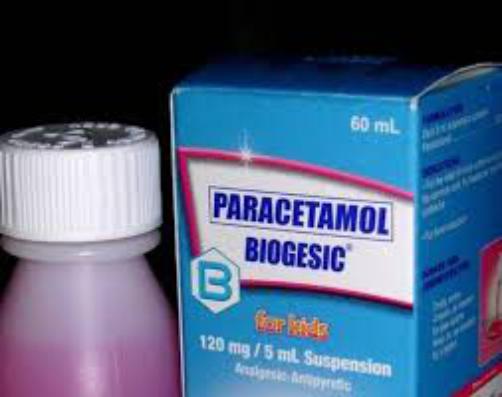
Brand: biogesic
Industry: Medical